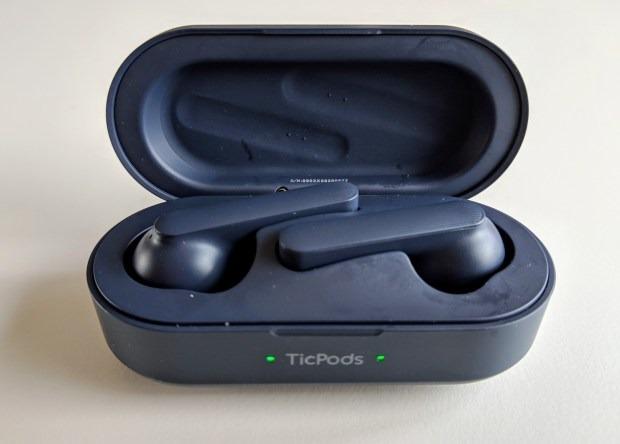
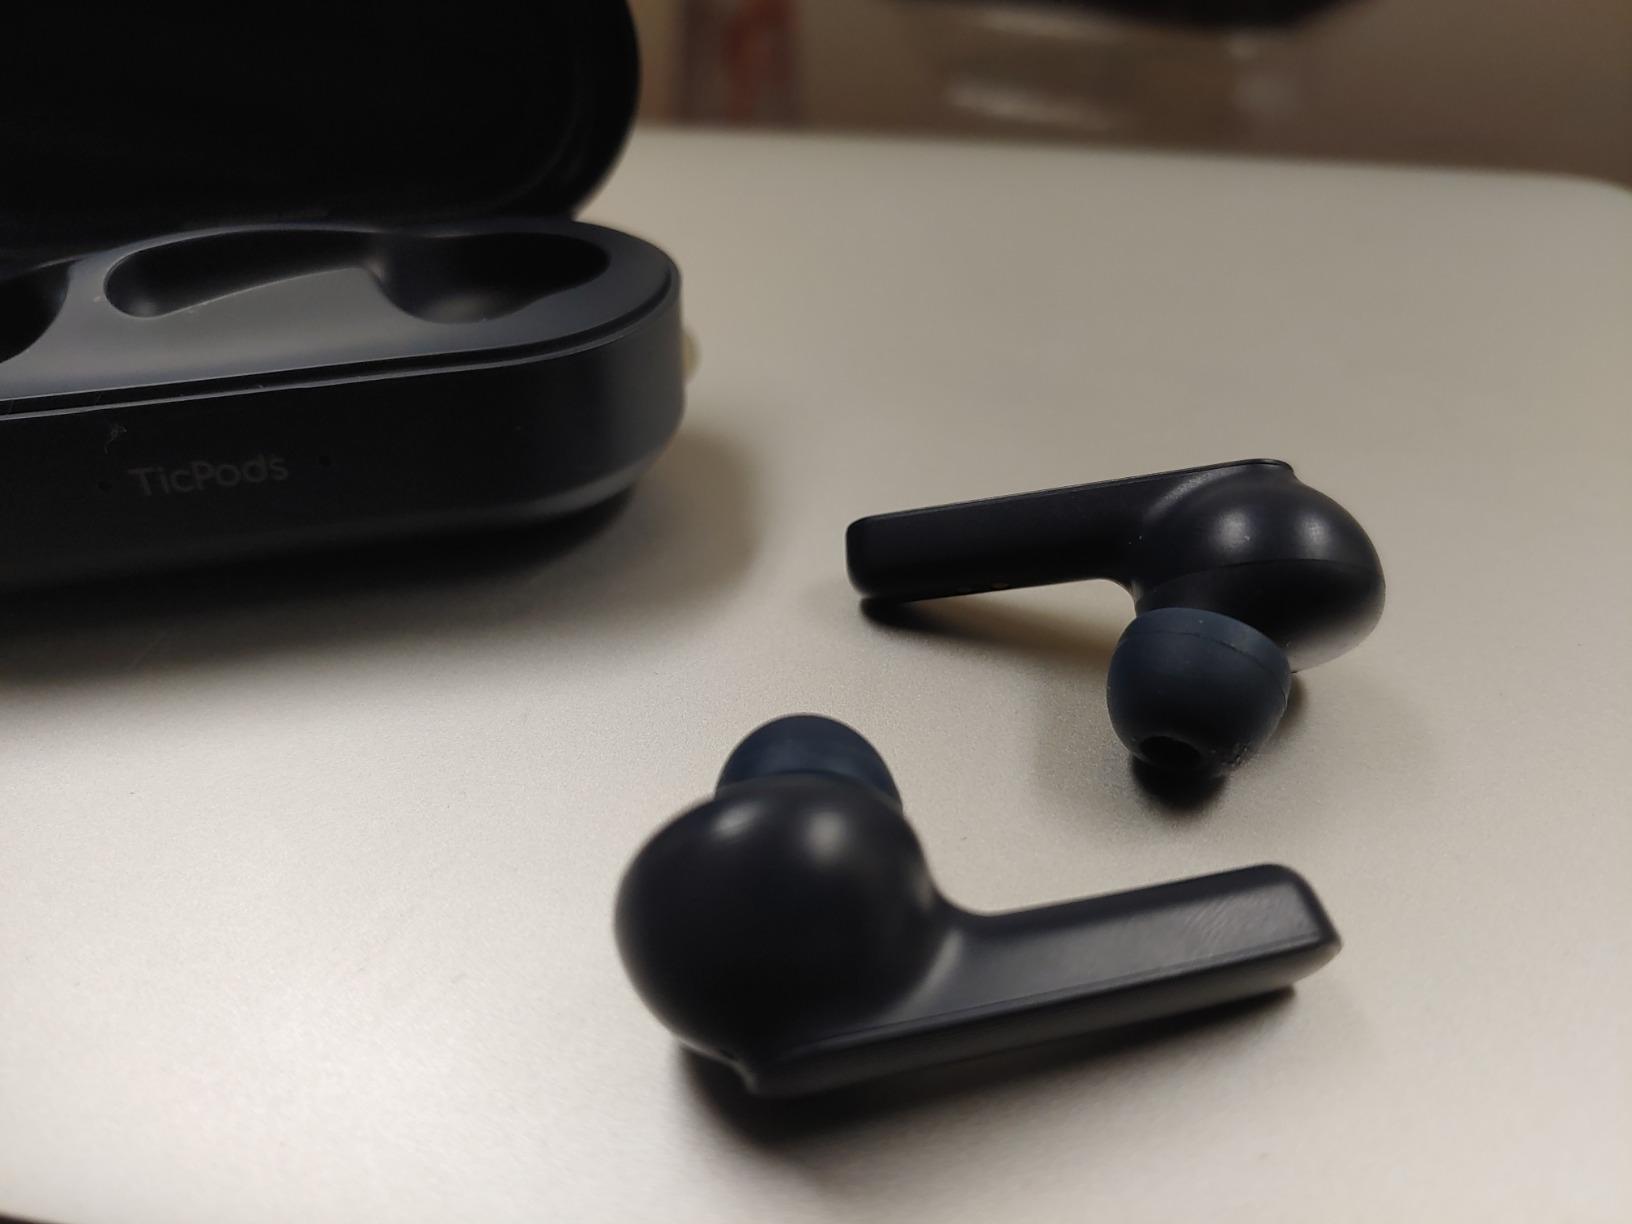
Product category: earbuds
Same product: yes